Adventurers of the North: Kalevala Heroes

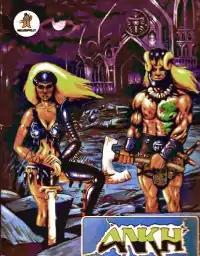
Rulebook cover

Adventurers of the North: Kalevala Heroes (ANKH) is a Finnish role-playing game published by Nelospelit in 1988. It was highly derivative of other roleplaying games and despite its Finnish cultural details, was not a commercial success.